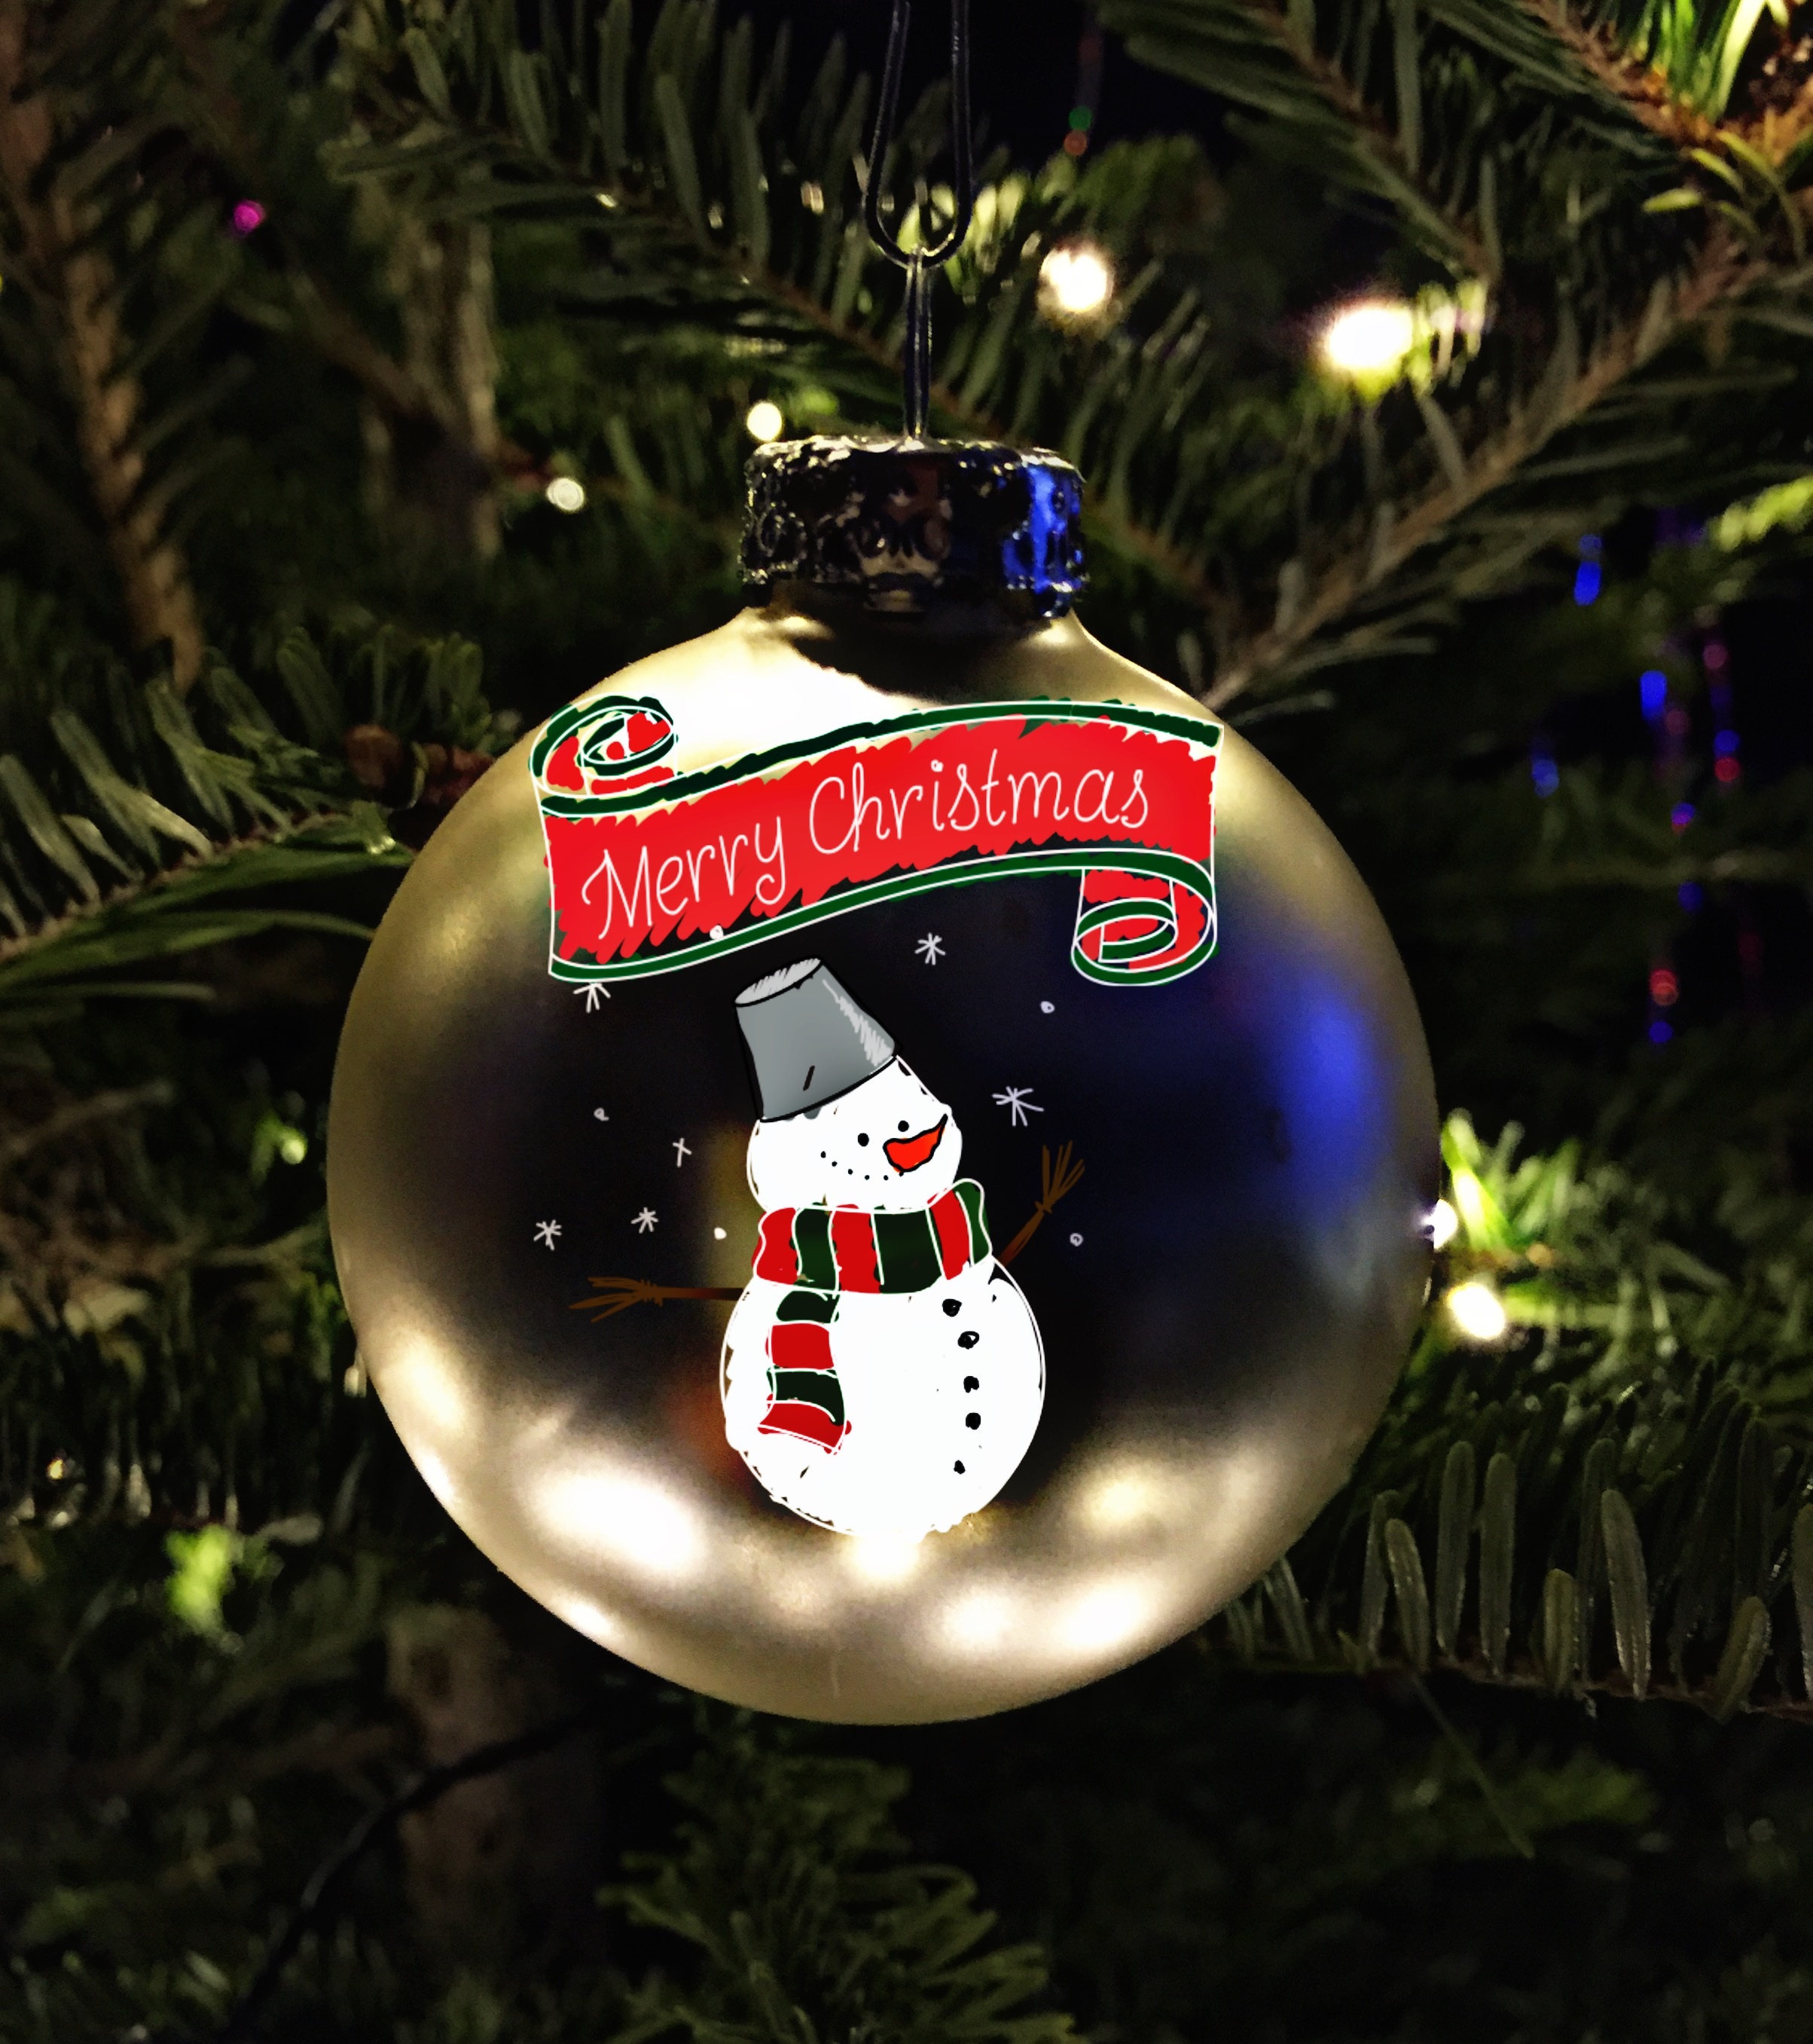
christmas, decor, christmas tree, christmas decoration, christmas bauble, weihnachtsbaumschmuck, christmas ornaments, snow man